Sead Lipovača

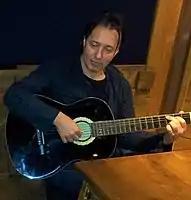
Lipovača in 2014

Sead "Zele" Lipovača (born 31 August 1955) is a Bosnian and Yugoslav rock musician, songwriter and music producer, currently based in Zagreb, Croatia, best known as the guitarist and leader of the popular hard rock and heavy metal band Divlje Jagode.